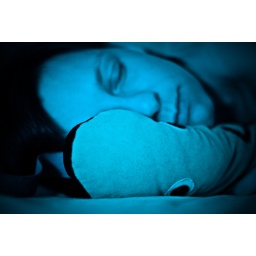
Now they're lying in the bed and sleeping